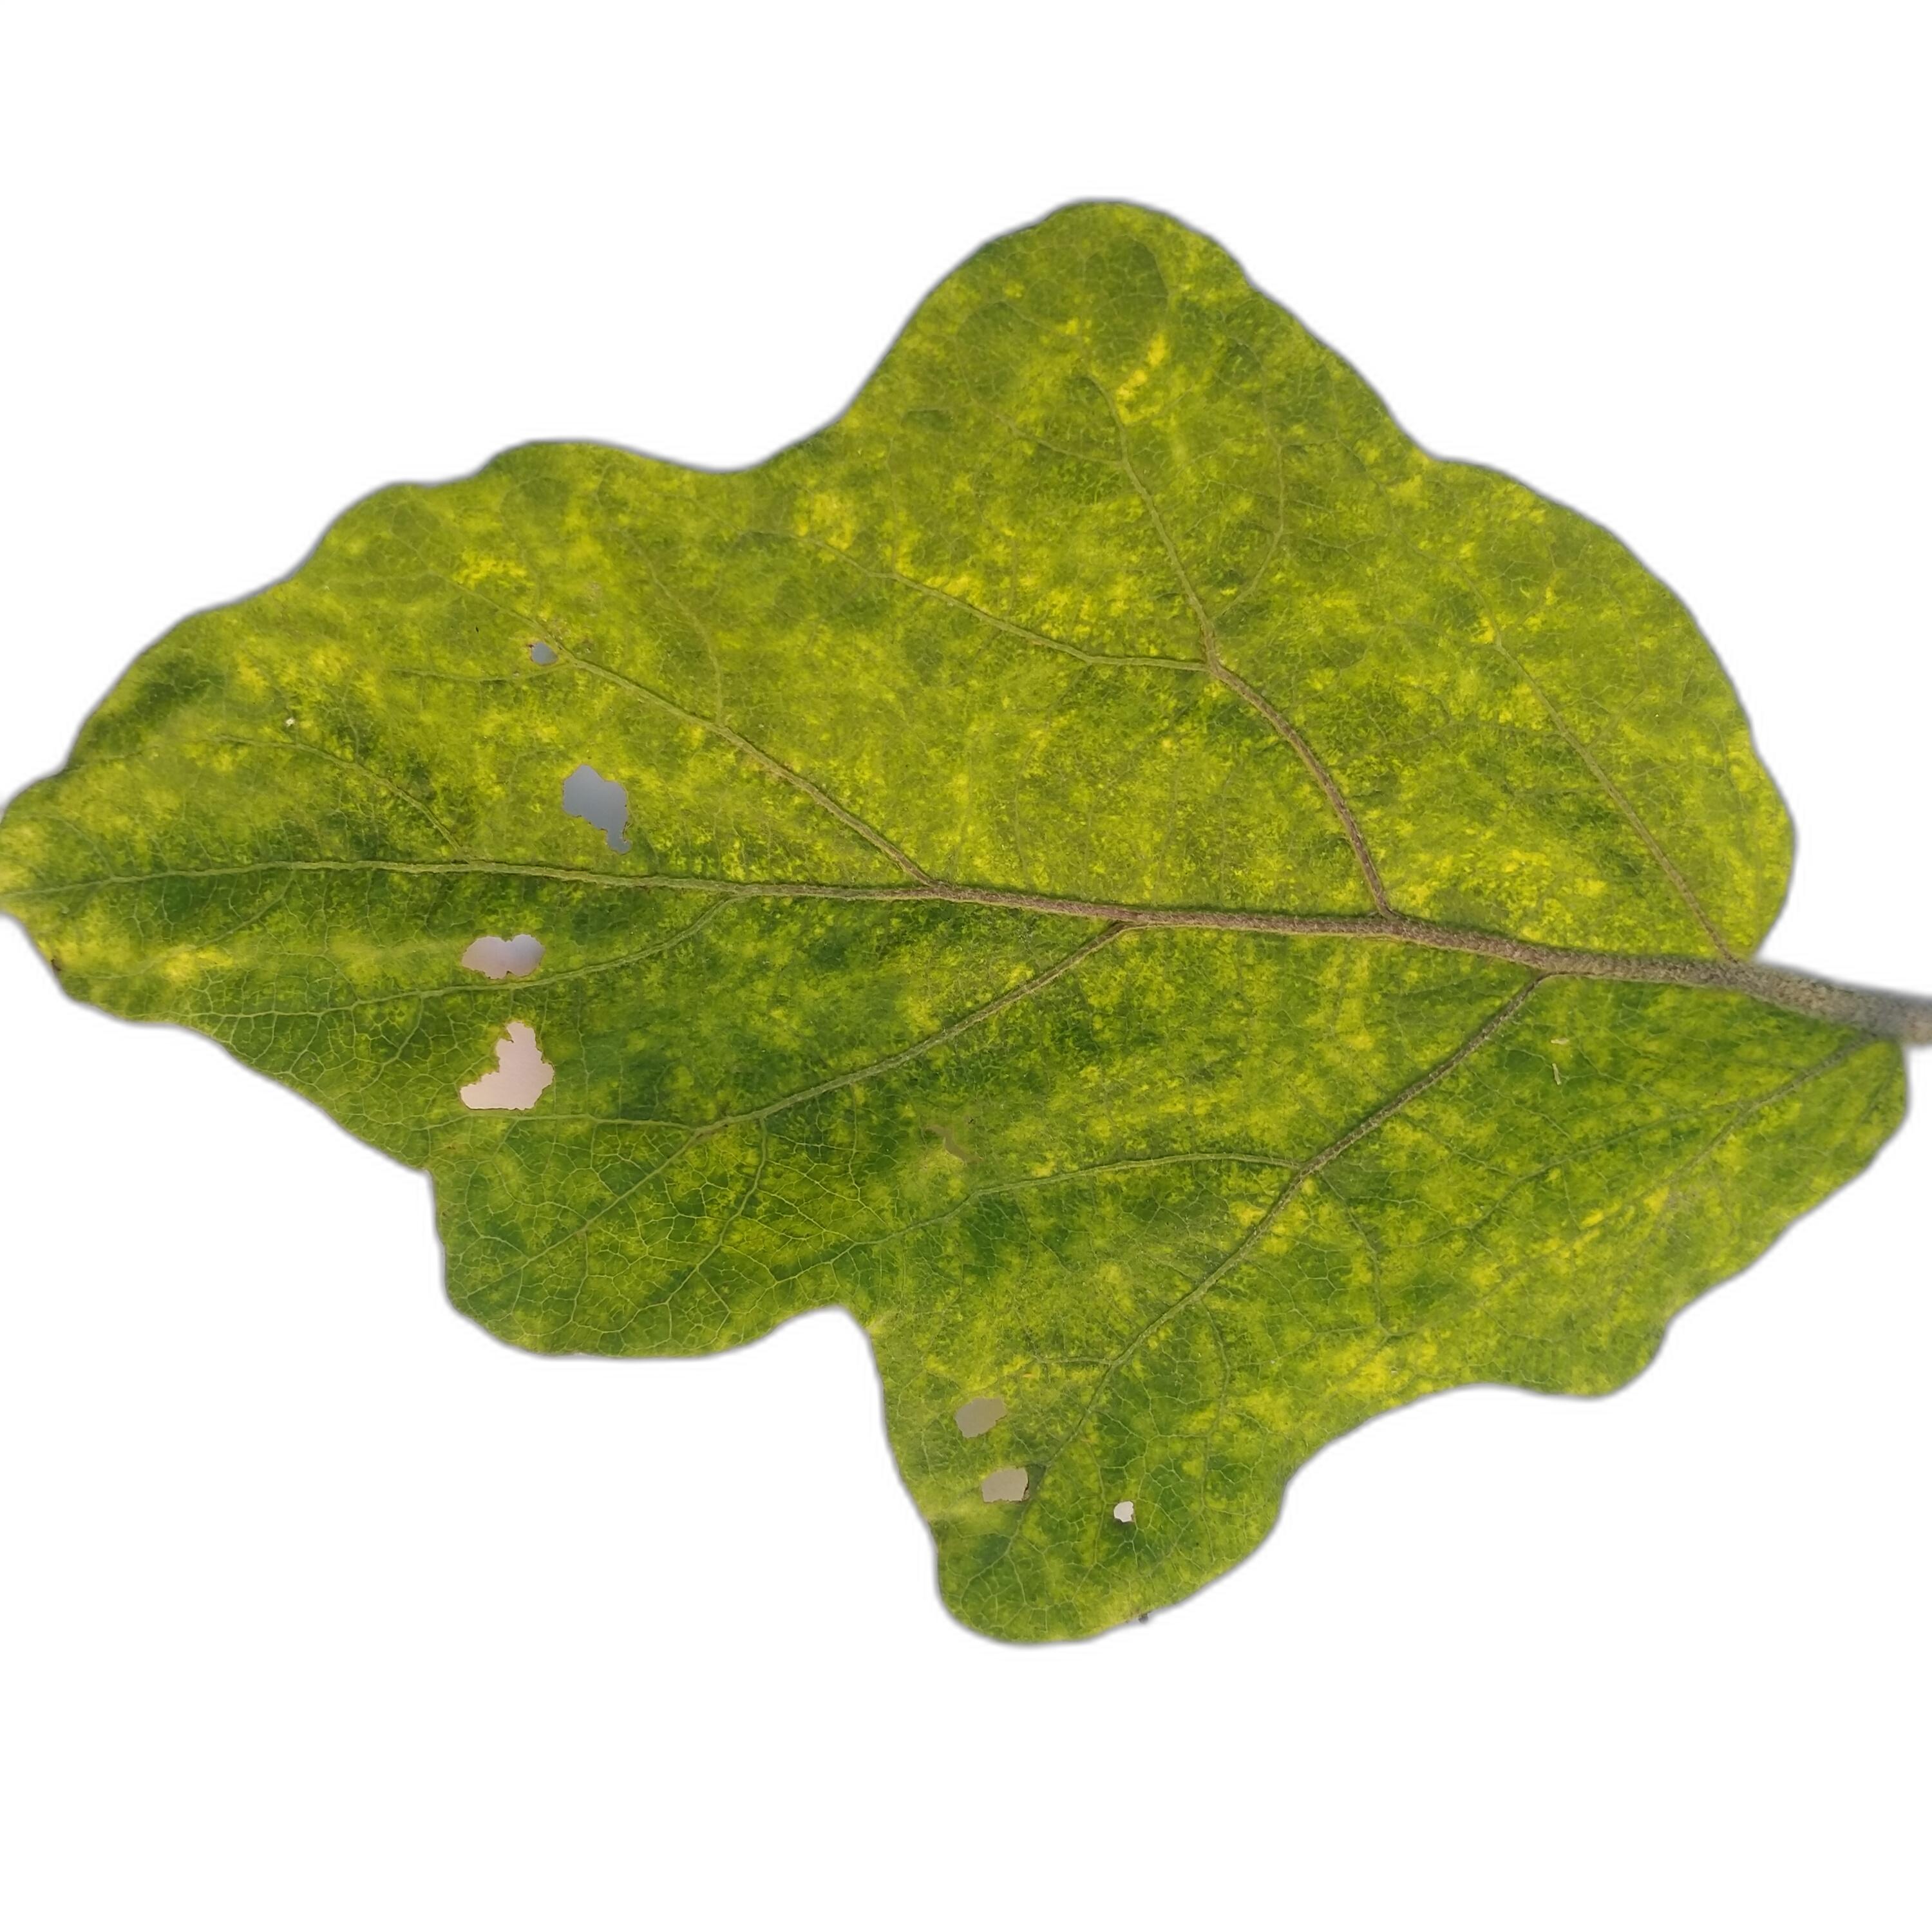
Label: Mosaic Virus Disease